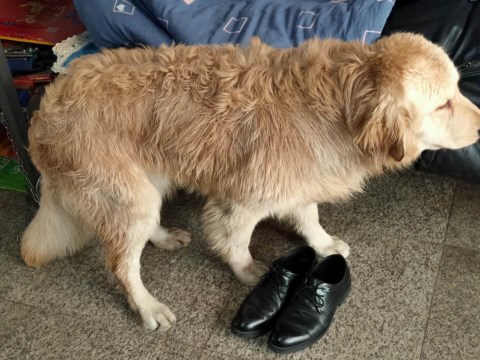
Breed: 5355-n000126-golden_retriever